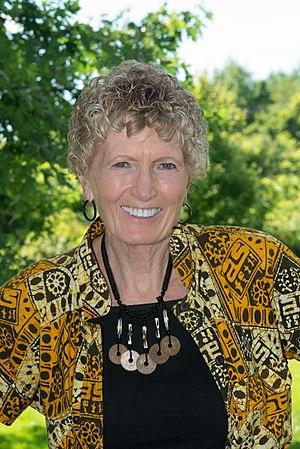
100 Women est une série multi-formats créée en 2013 par la BBC. La série concerne le rôle des femmes au XXIᵉ siècle et inclut des événements à Londres et à Mexico. Après la publication de la liste, l'émission, intitulée BBC's Women Season, est diffusée pendant trois semaines, pendant lesquelles la BBC propose également des rapports en ligne, des débats et des articles sur les femmes. Les femmes du monde entier sont encouragées à participer sur Twitter, en commentant la liste, ainsi que les entretiens et les débats qui suivent sa publication. Une nouvelle liste de lauréates est publiée chaque année depuis 2013.